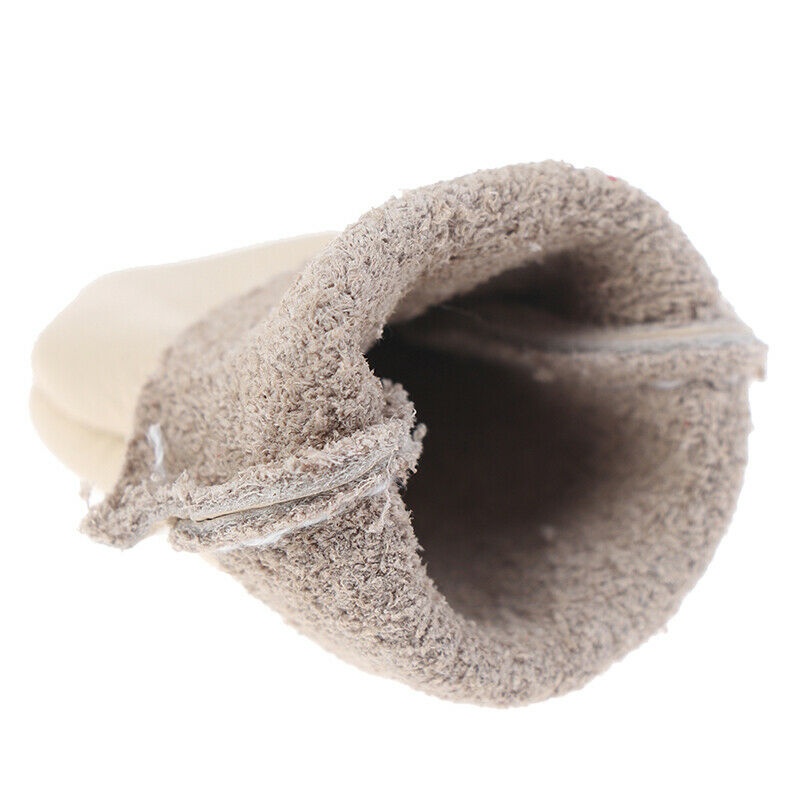
1Pairs Needle Felting Leather Finger Protectors Tools For DIY Hand Craft Tool OZ
ITEM NAME:1Pairs Needle Felting Leather Finger Protectors Tools For DIY Hand Craft Tool OZ.Suitable for Felting DIY. Protects fingers during polishing operations. Made of soft leather for a comfortable fit. Strong enough to protect, yet thin. Material : Leather. enough to allow feel of the item being held.
Brand: Shop2IndiaBei
Category: Arts & Entertainment > Hobbies & Creative Arts > Arts & Crafts > Art & Crafting Tools > Textile Craft Machines > Felting Needles & Machines